Science, technology, engineering, and mathematics

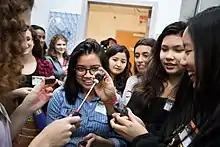
Image of participants of NASA Goddard's STEM Girls Night in 2018

The gender ratio depends on the field of study. For example, in the European Union in 2012 women made up 47.3% of the total, 51% of the social sciences, business, and law, 42% of the science, mathematics, and computing, 28% of engineering, manufacturing, and construction, and 59% of PhD graduates in Health and Welfare.